University Shalom of Bunia

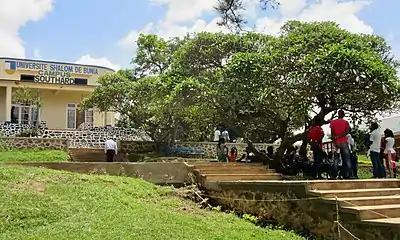
Campus Southard

Shalom University is the creation of five denominations in DRC: Emmanuel Community (founded by CMML), the Community of Baptist Churches of Eastern Congo (founded by WorldVenture), the Evangelical Community in the Center of Africa (founded by AIM International), the Evangelical Community of Christ in the Heart of Africa (founded by WEC International) and the Nation of Christ in Africa Community (founded by Crossworld and UFM Worldwide). These five denominations are full members of the university providing members for the board of directors.